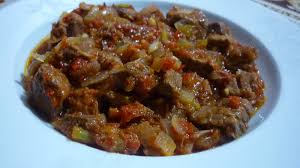
Yemek: et_sote